Real Friends (Camila Cabello song)

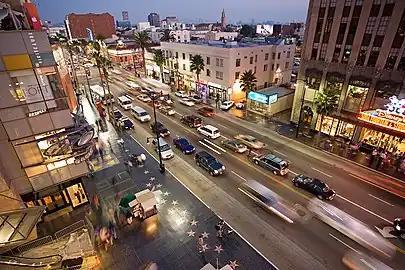
Cabello wrote "Real Friends" in Los Angeles ("Hollywood Boulevard is pictured"), reflecting on her life while annoyed by the city's environment.

"Real Friends" was written by Cabello, Frank Dukes, William Walsh, Louis Bell and Brian Lee, while production was handled by Dukes. Cabello was motivated to write the song when she was in Los Angeles finishing her debut solo album, "Camila" (2018). Dissatisfied with the city and its industrial environment, she found herself lonely and disappointed – prioritising work, without a social life.